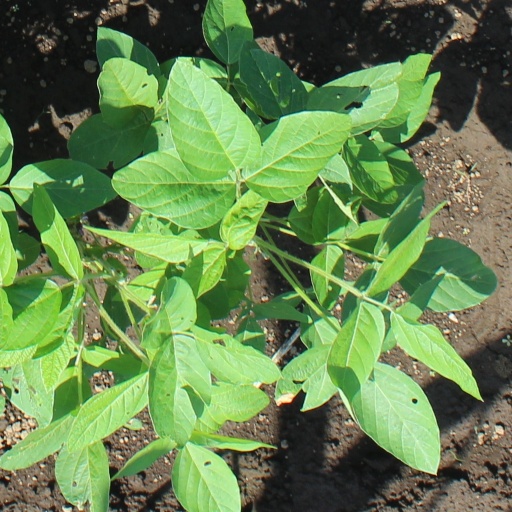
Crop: soybean